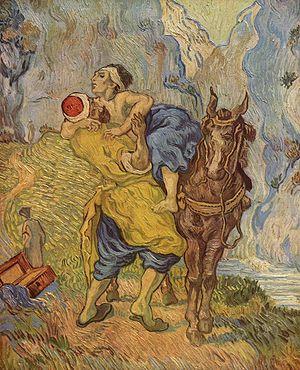
La Règle d'or est une éthique de réciprocité dont le principe fondamental est énoncé dans presque toutes les grandes religions et cultures : Traite les autres comme tu voudrais être traité ou Ne fais pas aux autres ce que tu ne voudrais pas qu'on te fasse. Cette forme de morale universelle se retrouve aussi bien dans l'humanisme athée que dans les religions orientales, proche-orientales ou occidentales ou encore dans les préceptes philosophiques de l'Égypte antique et de l'Antiquité grecque.